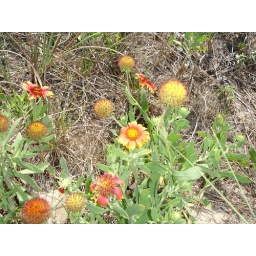
More beach flowers in South Carolina.